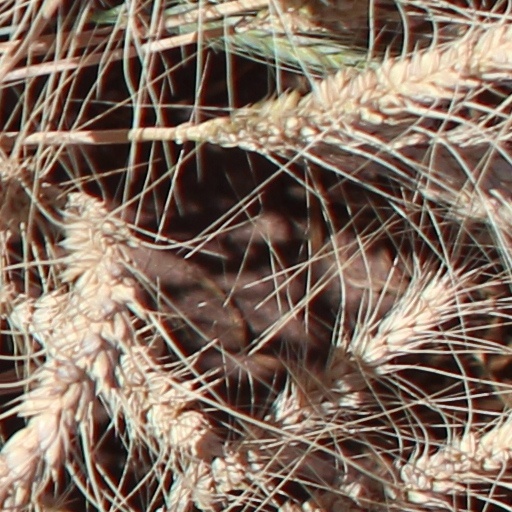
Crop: wheat